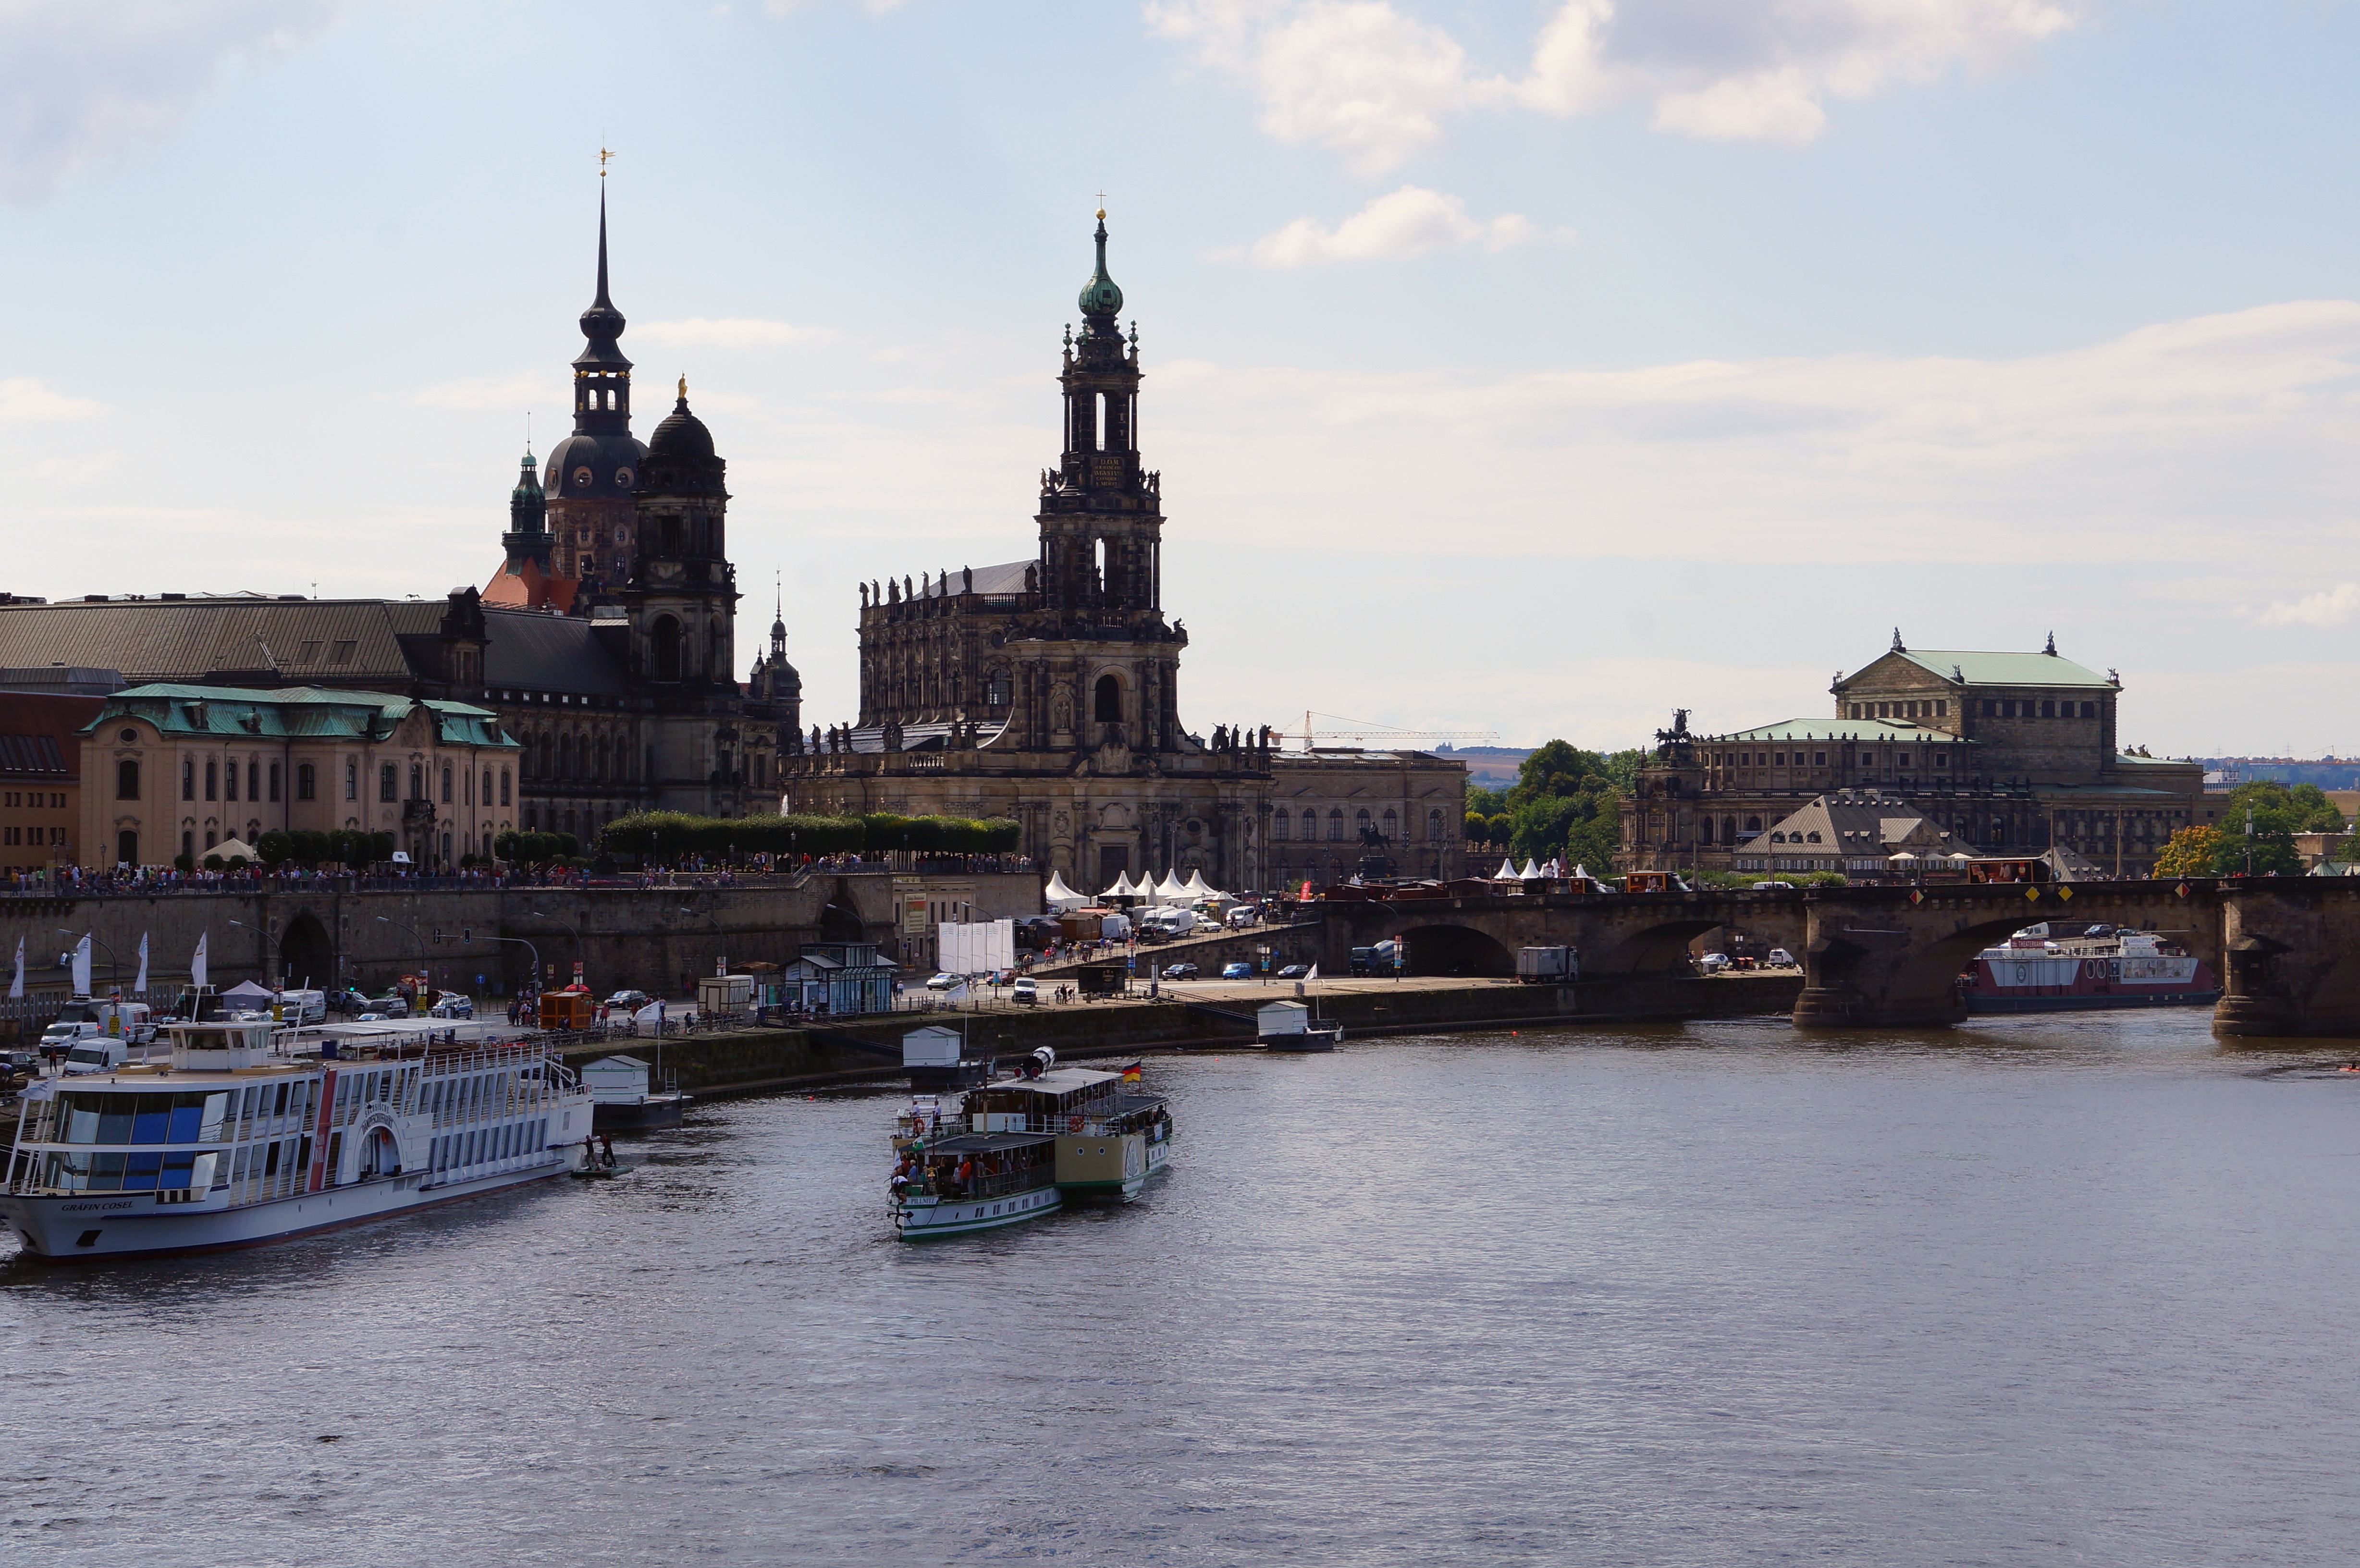
sea, water, architecture, town, building, river, cityscape, reflection, vehicle, castle, landmark, harbor, port, tourism, waterway, city view, churches, historically, elbe, dresden, tours, castle church, semper opera house